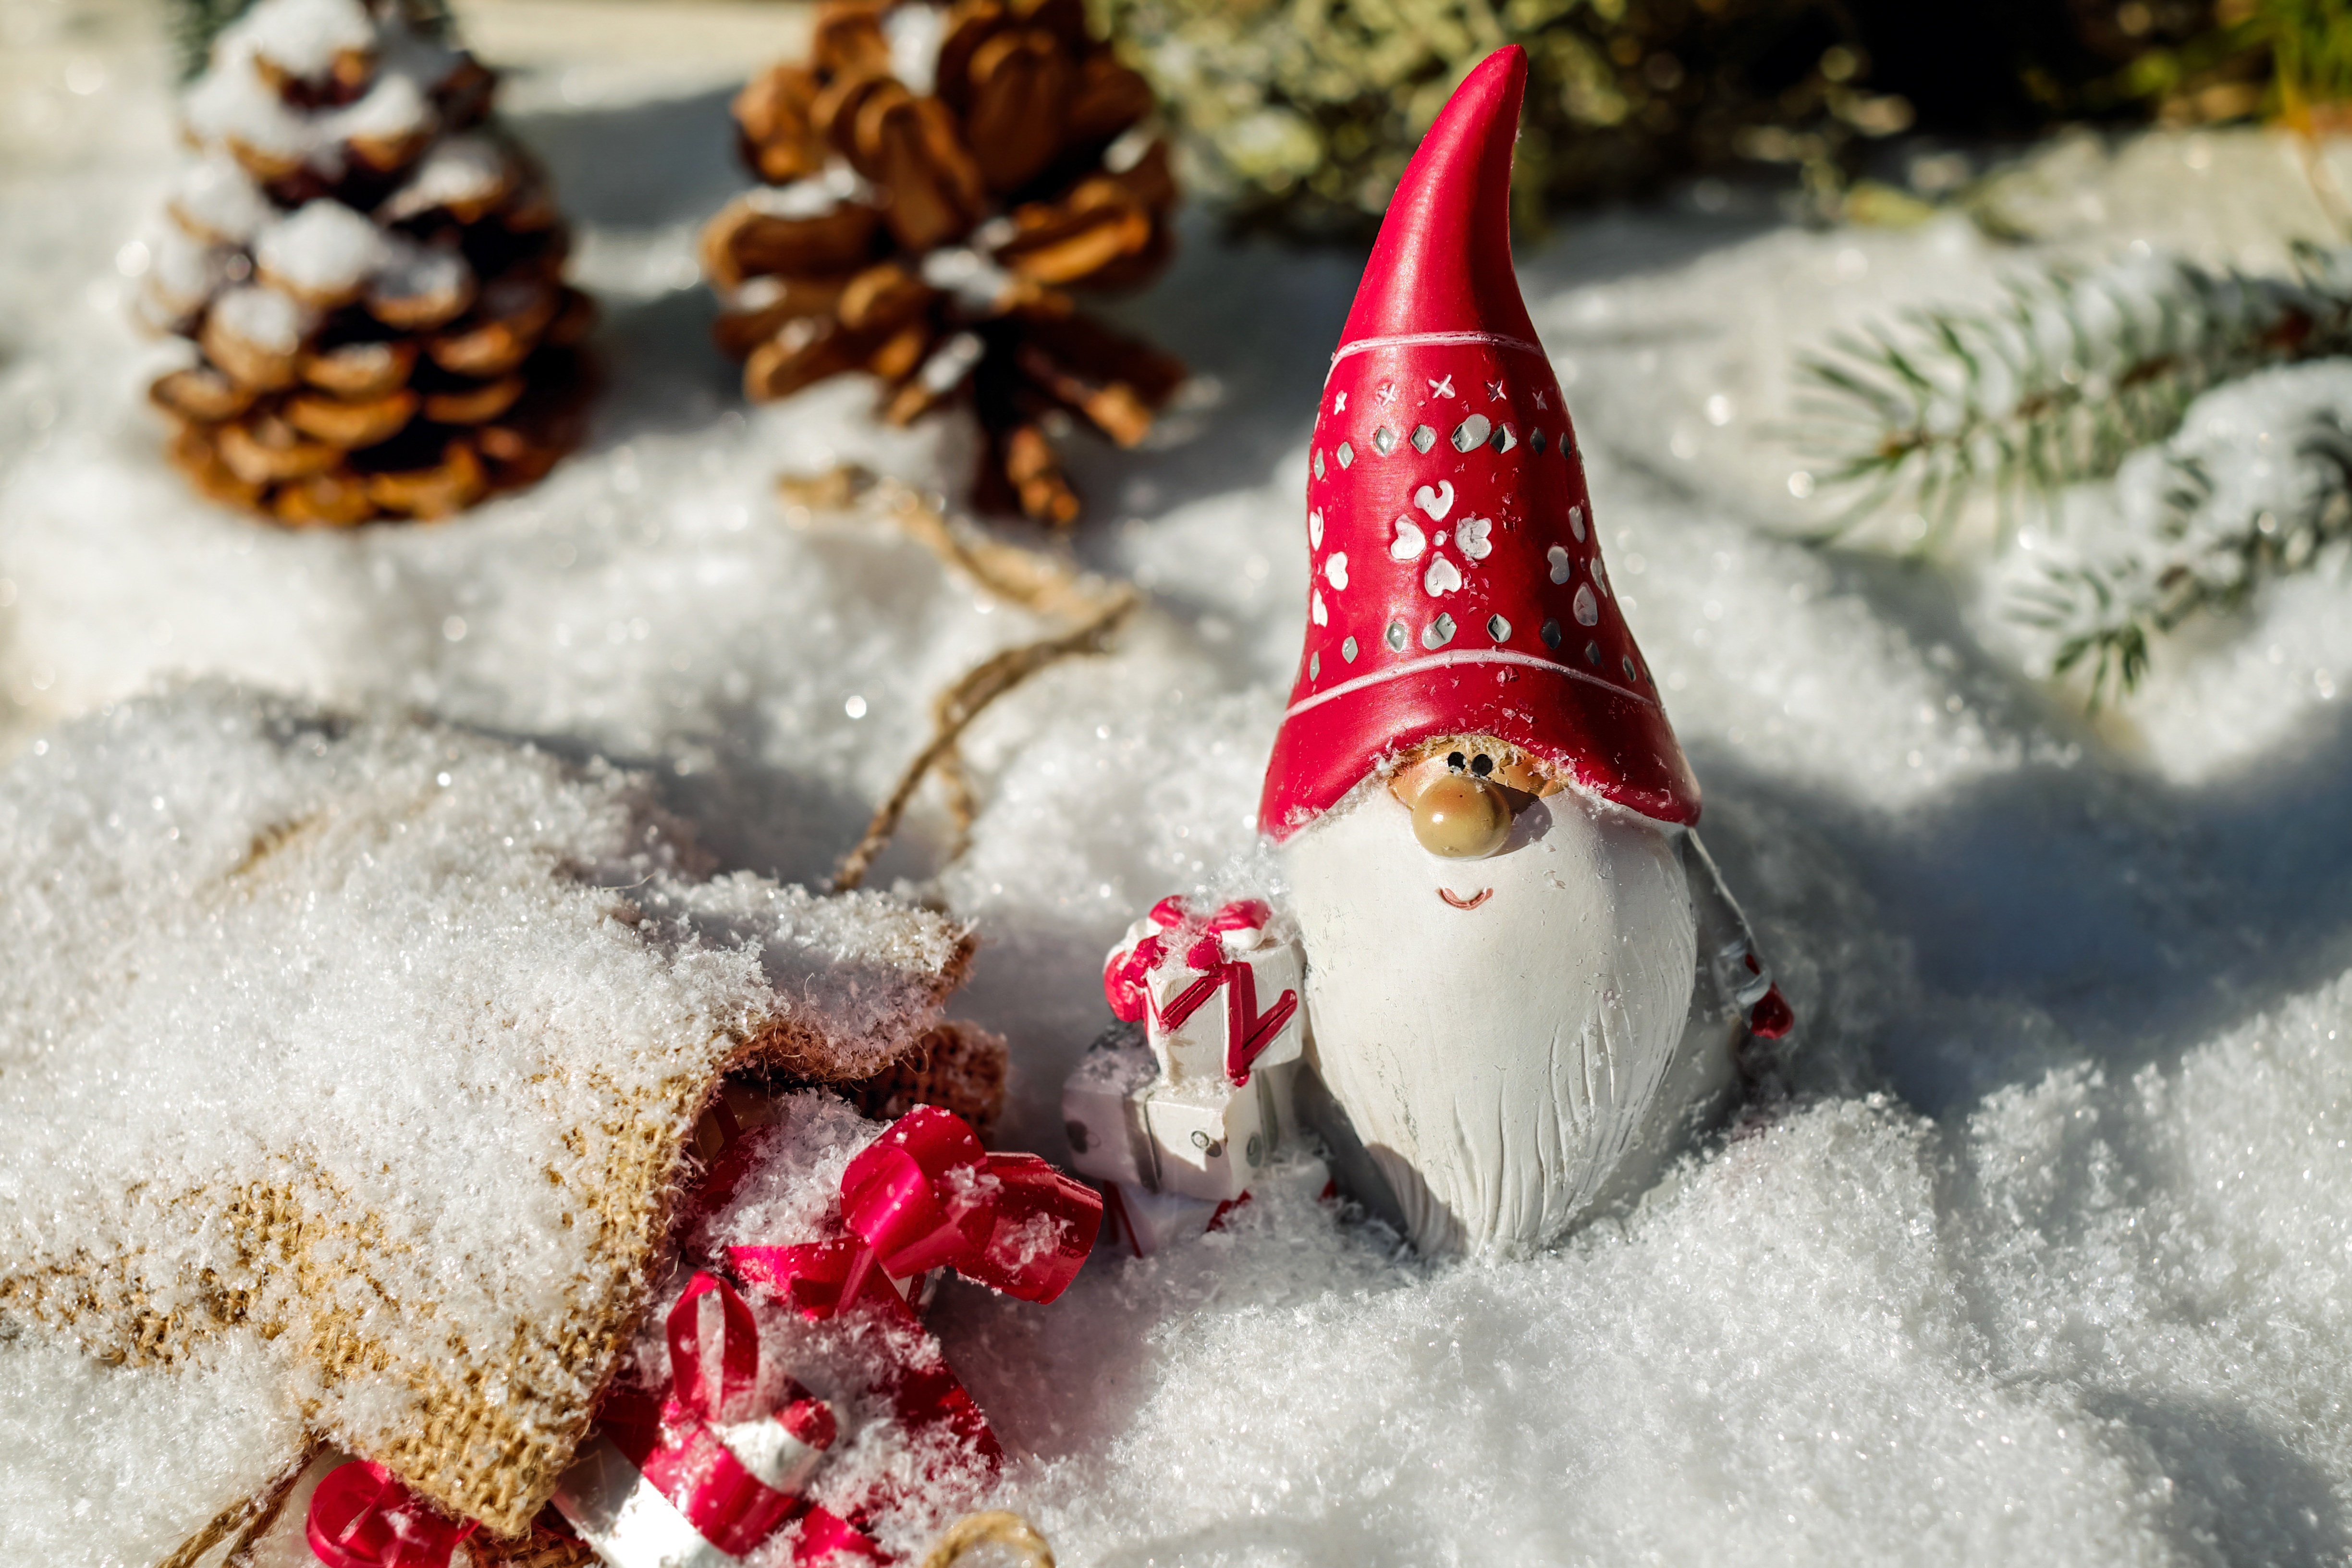
snow, cold, winter, red, holiday, christmas, dessert, christmas tree, season, christmas decoration, gifts, christmas time, figure, snowman, santa claus, christmas motif, sweetness, nicholas, imp, flavor